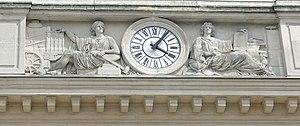
Fronton allégorique de la Gare RER de Denfert Rochereau
La gare de Denfert-Rochereau est une gare ferroviaire française de la ligne de Sceaux, située dans le 14ᵉ arrondissement de Paris. Inaugurée en 1846, c'est l'une des plus anciennes gares existantes du système ferroviaire français.